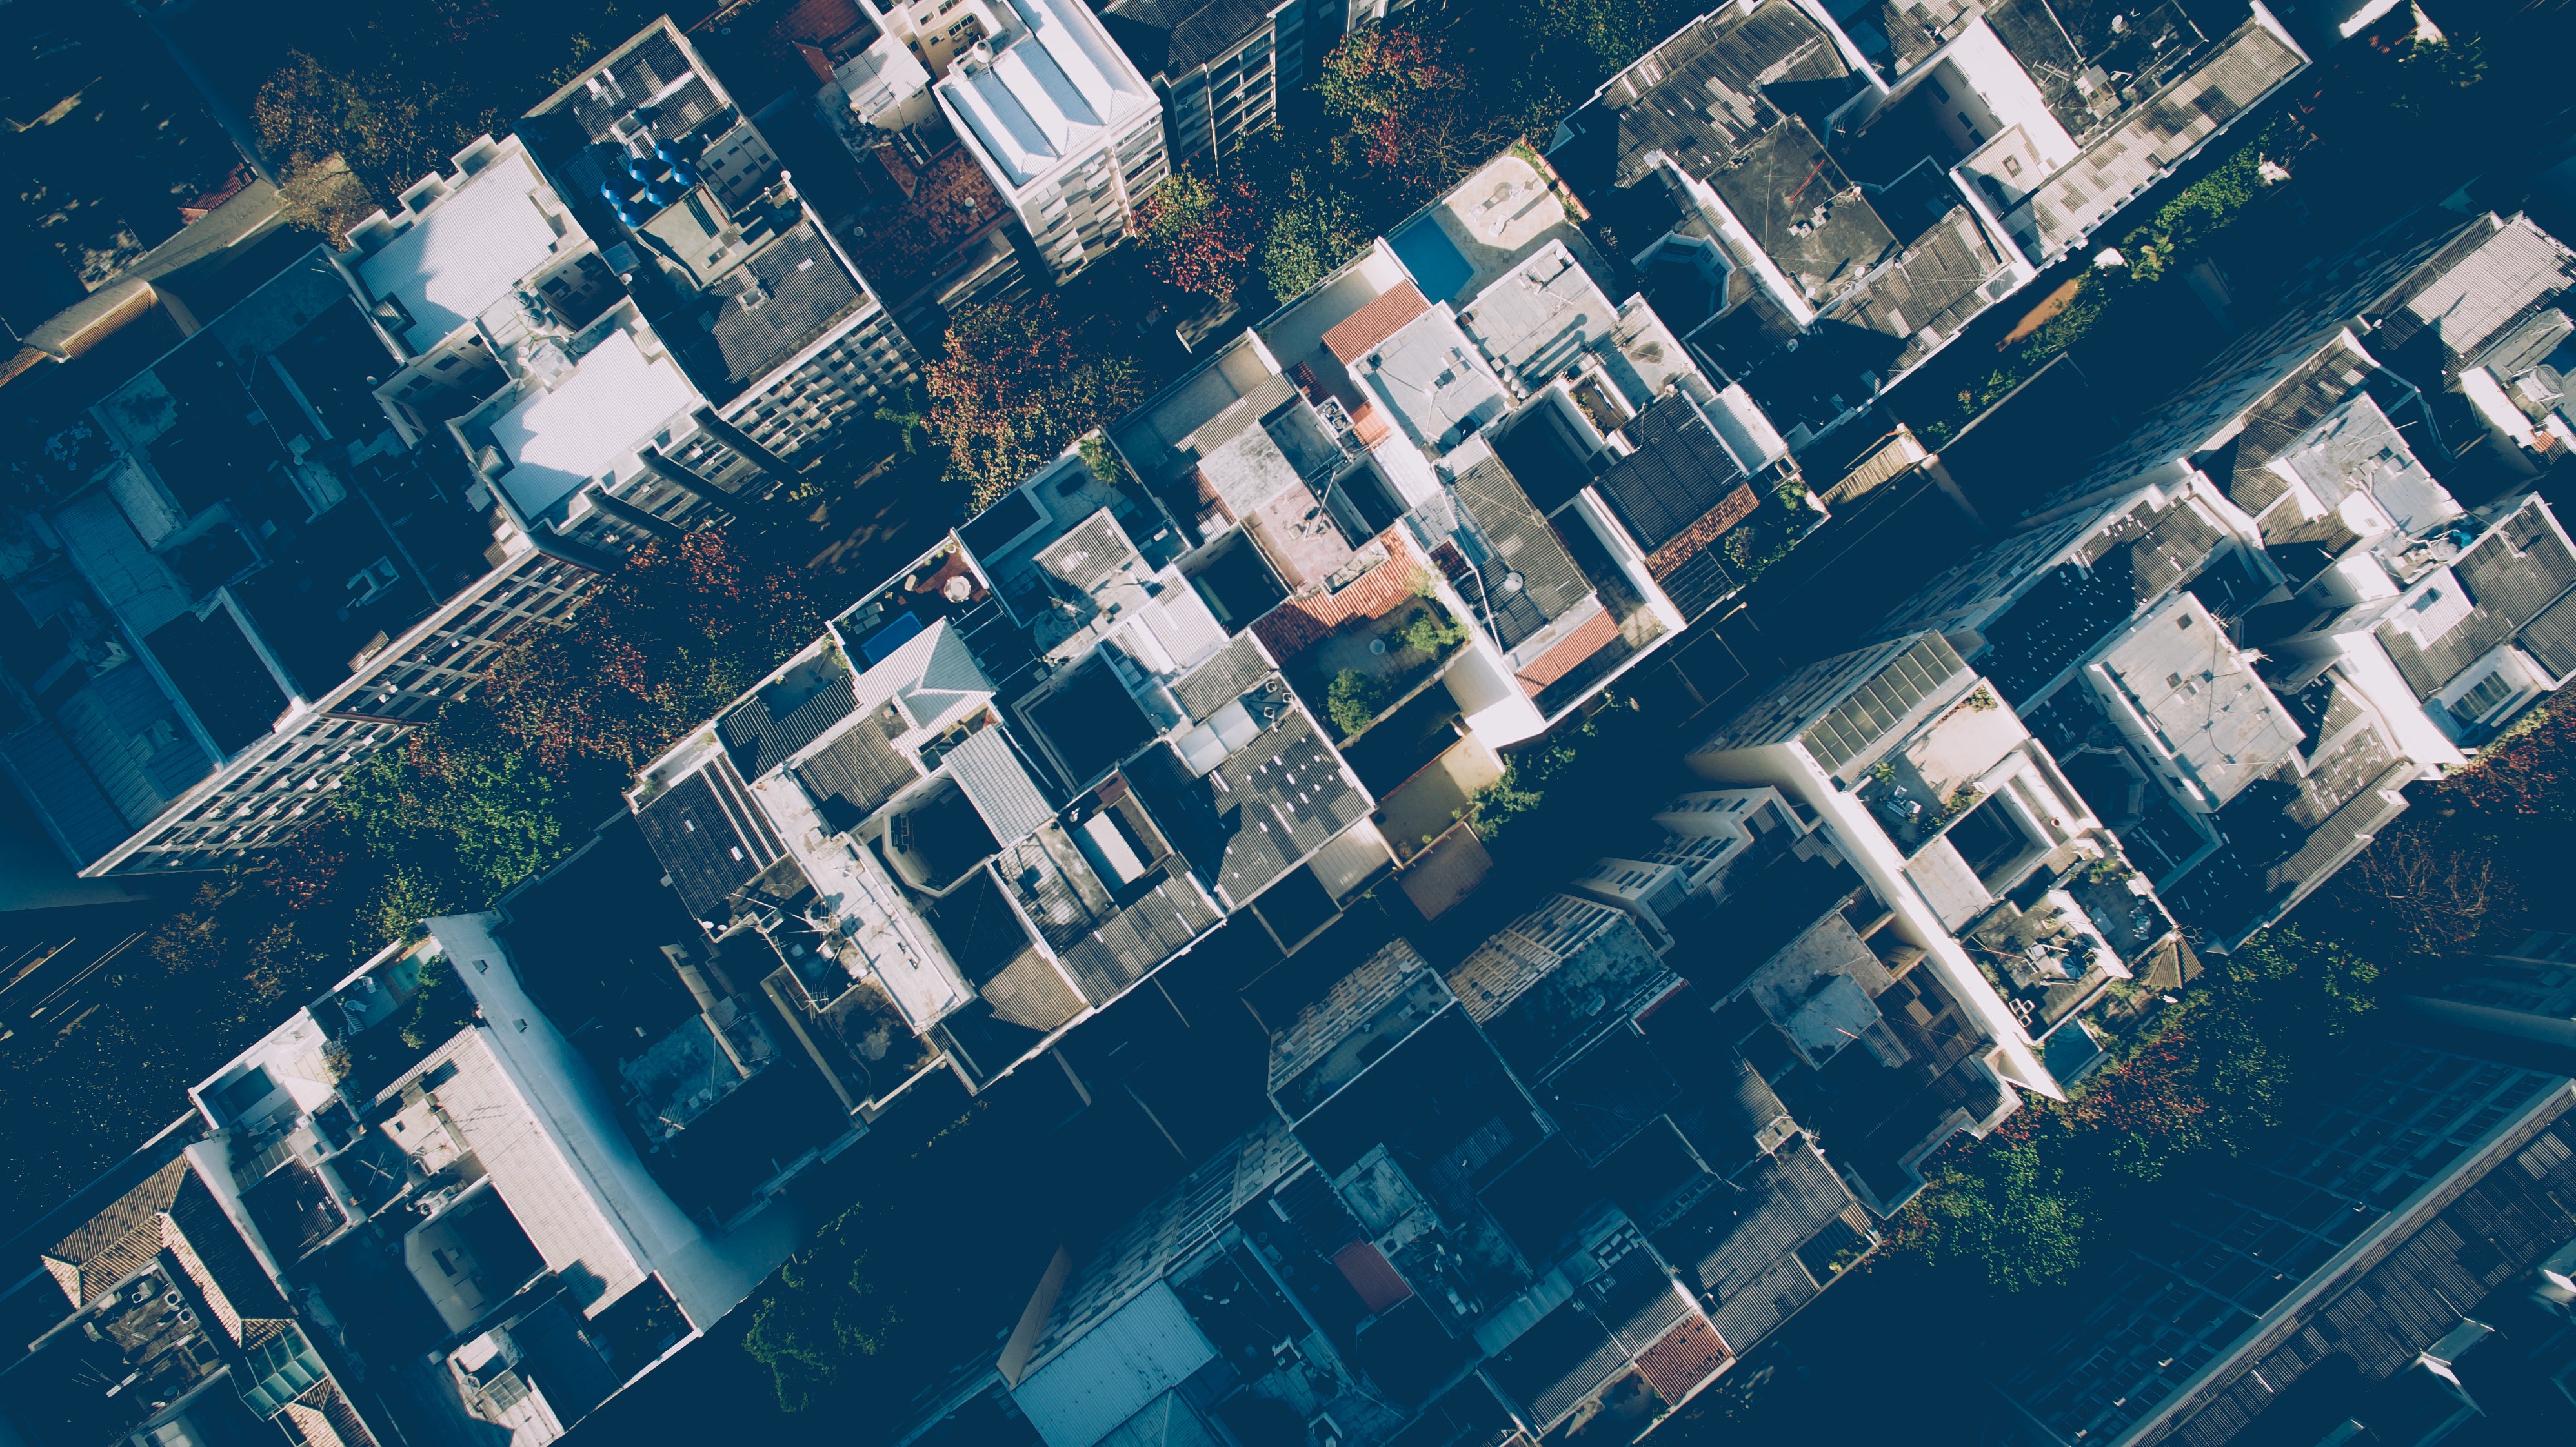
tree, horizon, sky, skyline, photography, rooftop, building, city, skyscraper, cityscape, downtown, suburb, shadow, tower block, metropolis, neighbourhood, bird's eye view, aerial photography, urban area, residential area, human settlement, atmosphere of earth, metropolitan area